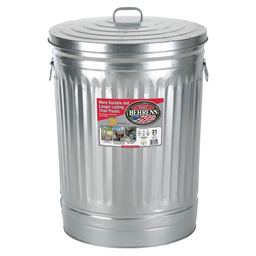
Label: metal